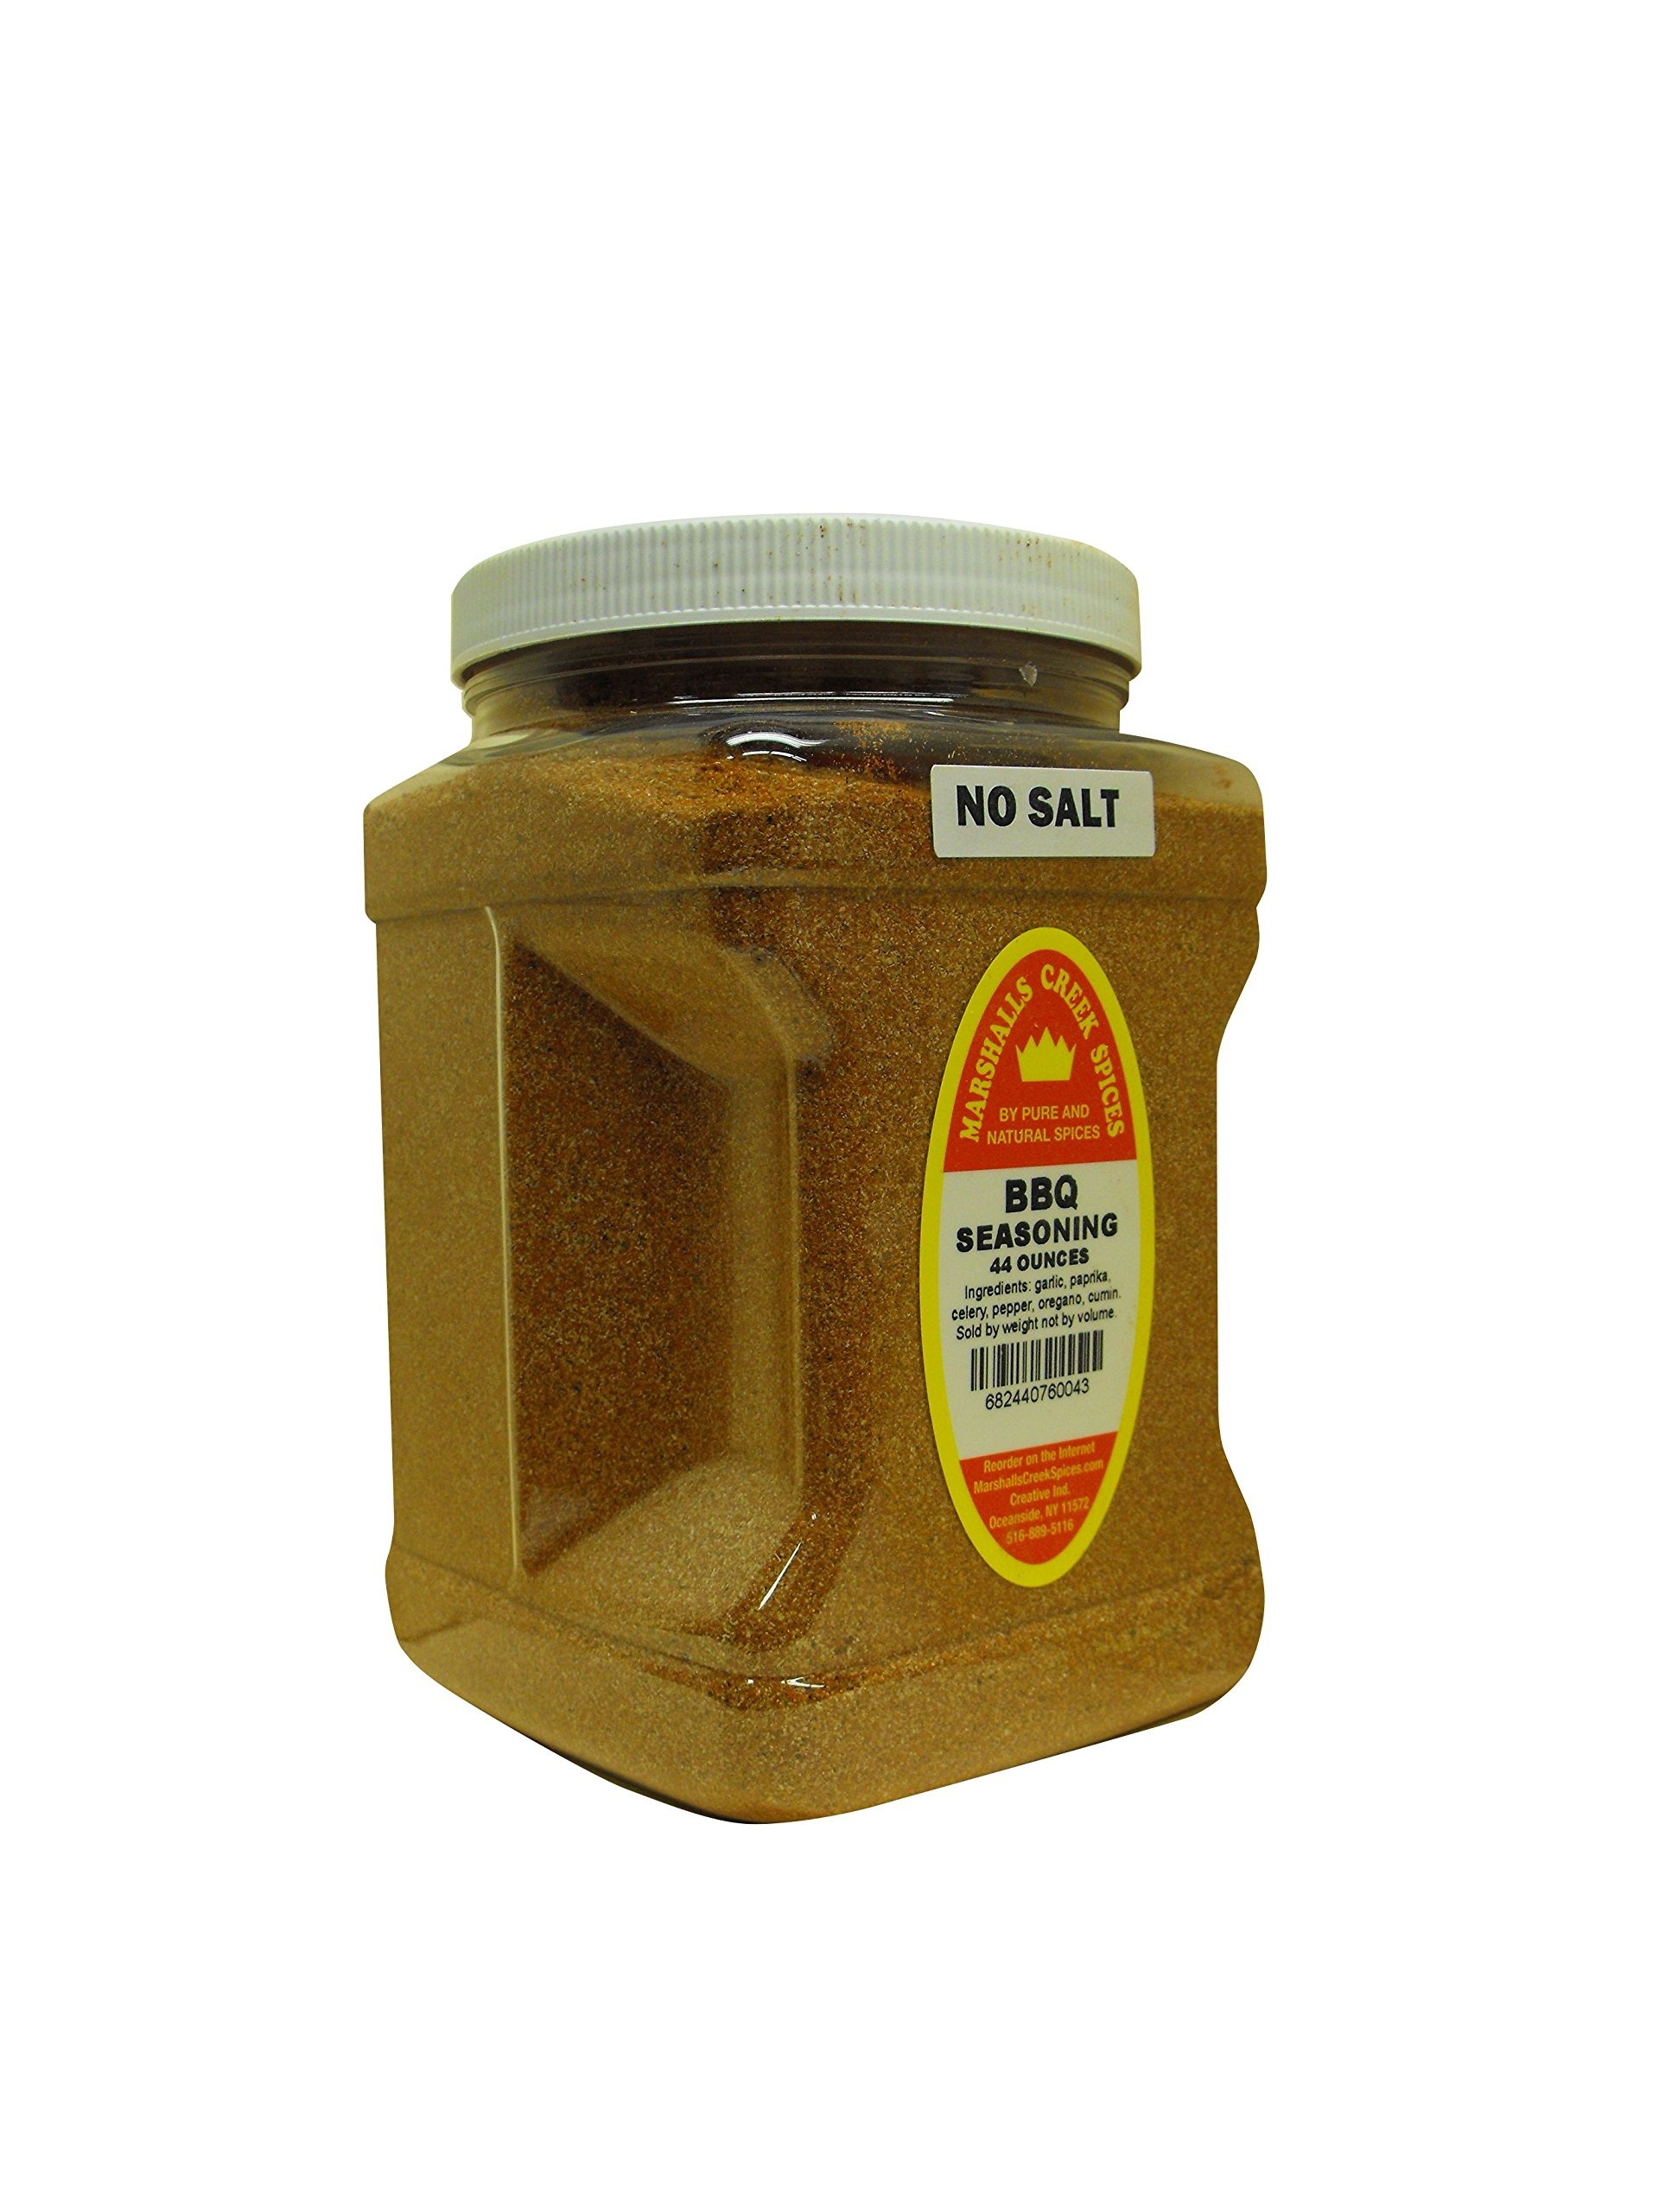
Item Name: Family Size Marshalls Creek Spices BBQ, Barbeque Seasoning No Salt, 44 Ounce …
Bullet Point 1: Marshalls Creek Spices buys in small quantities and packs weekly providing the freshest spices possible. Fresher spices means more flavor and a longer shelf life.
Bullet Point 2: No Fillers - No MSG
Bullet Point 3: All Natural & Kosher
Bullet Point 4: Flat Rate Shipping Per Order. No Limit
Product Description: Ingredients, garlic, paprika, celery, pepper, oregano, cumin
Value: 44.0
Unit: Ounce

Price: 27.95